Research Enterprises Limited

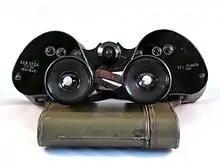
One of REL's more popular products was their 7 × 50 military binoculars.

Research Enterprises Limited (REL for short) was a short-lived Toronto-based Crown Corporation that built electronics and optical instruments during World War II. They existed only six years from late 1940 until 1946, and were active only from late 1941, but during that period they became Leaside's largest employer, producing C$220 million worth of radar systems and optical instruments ($ million in ). After the war, the government rapidly closed the various wartime companies it had started. After REL was closed, their factories formed the basis of a Corning Glass plant, Philips Electronics, and a variety of other firms. Today only a few of the original buildings still stand, used primarily for light industrial and small commercial enterprises.